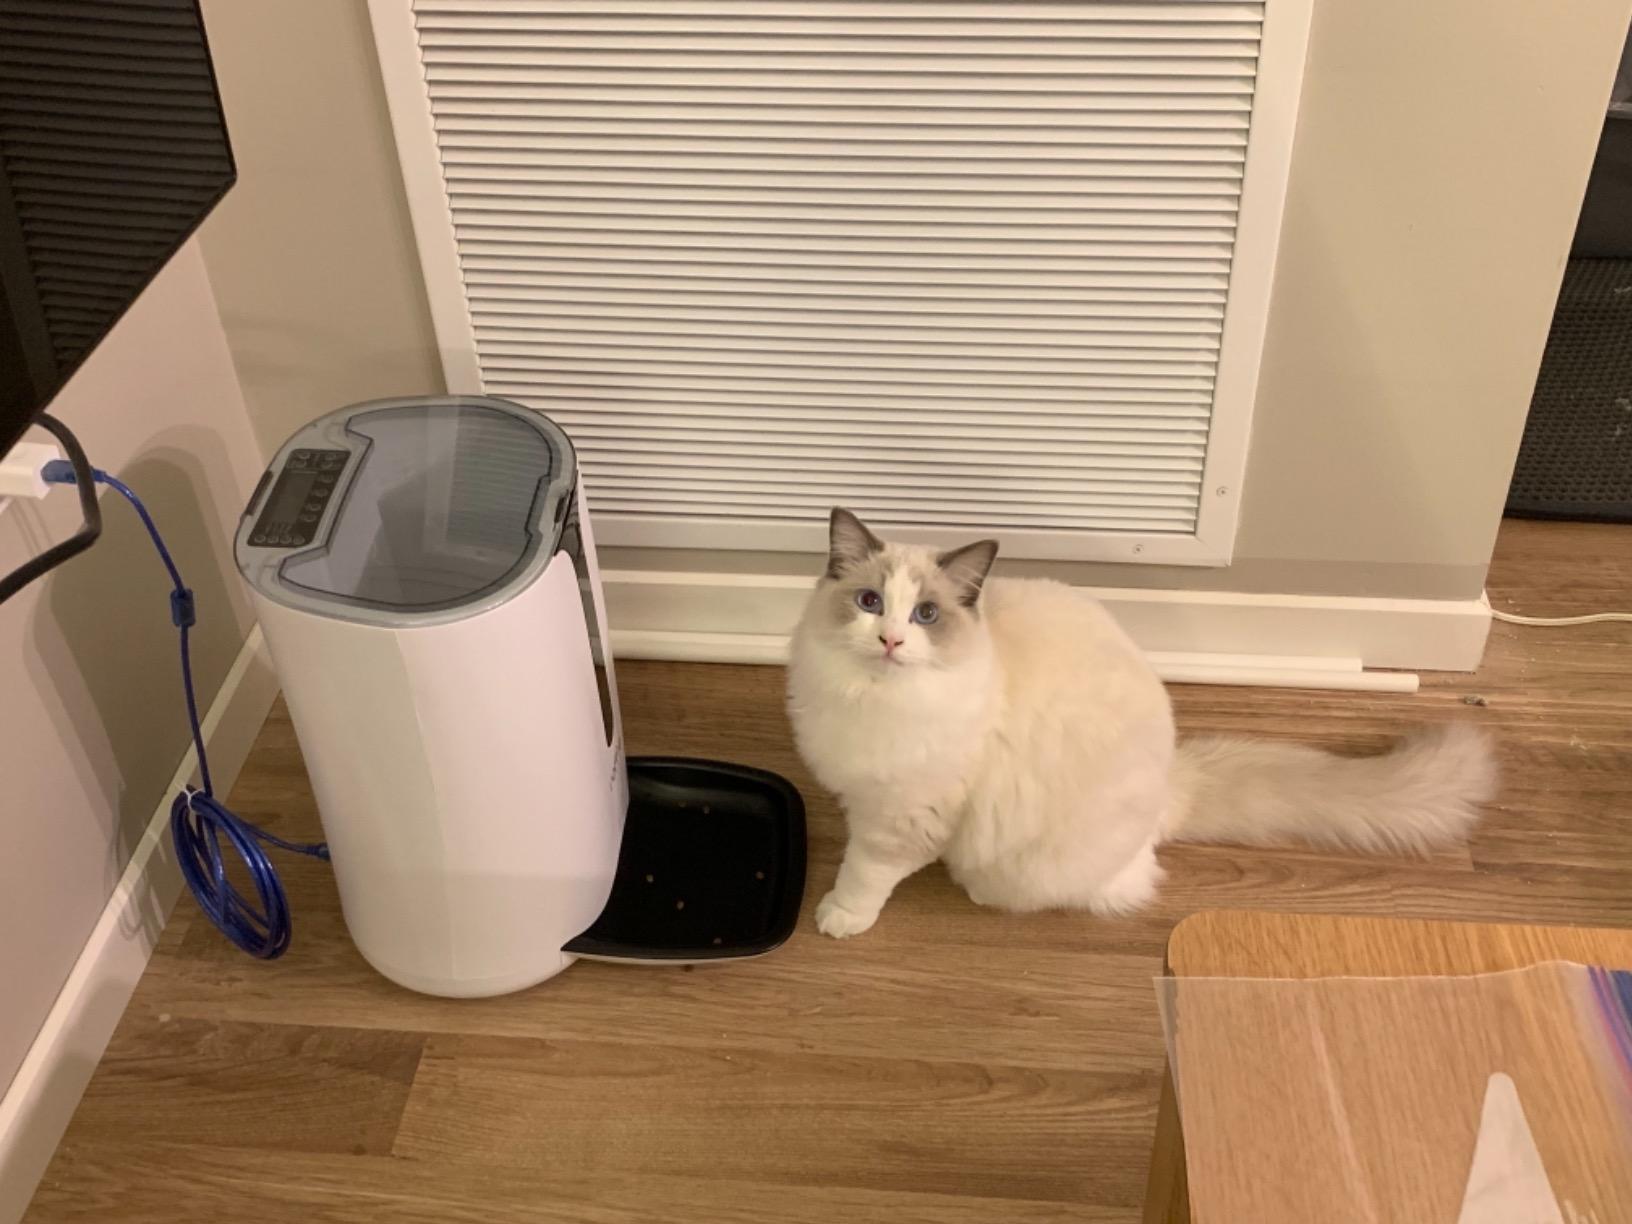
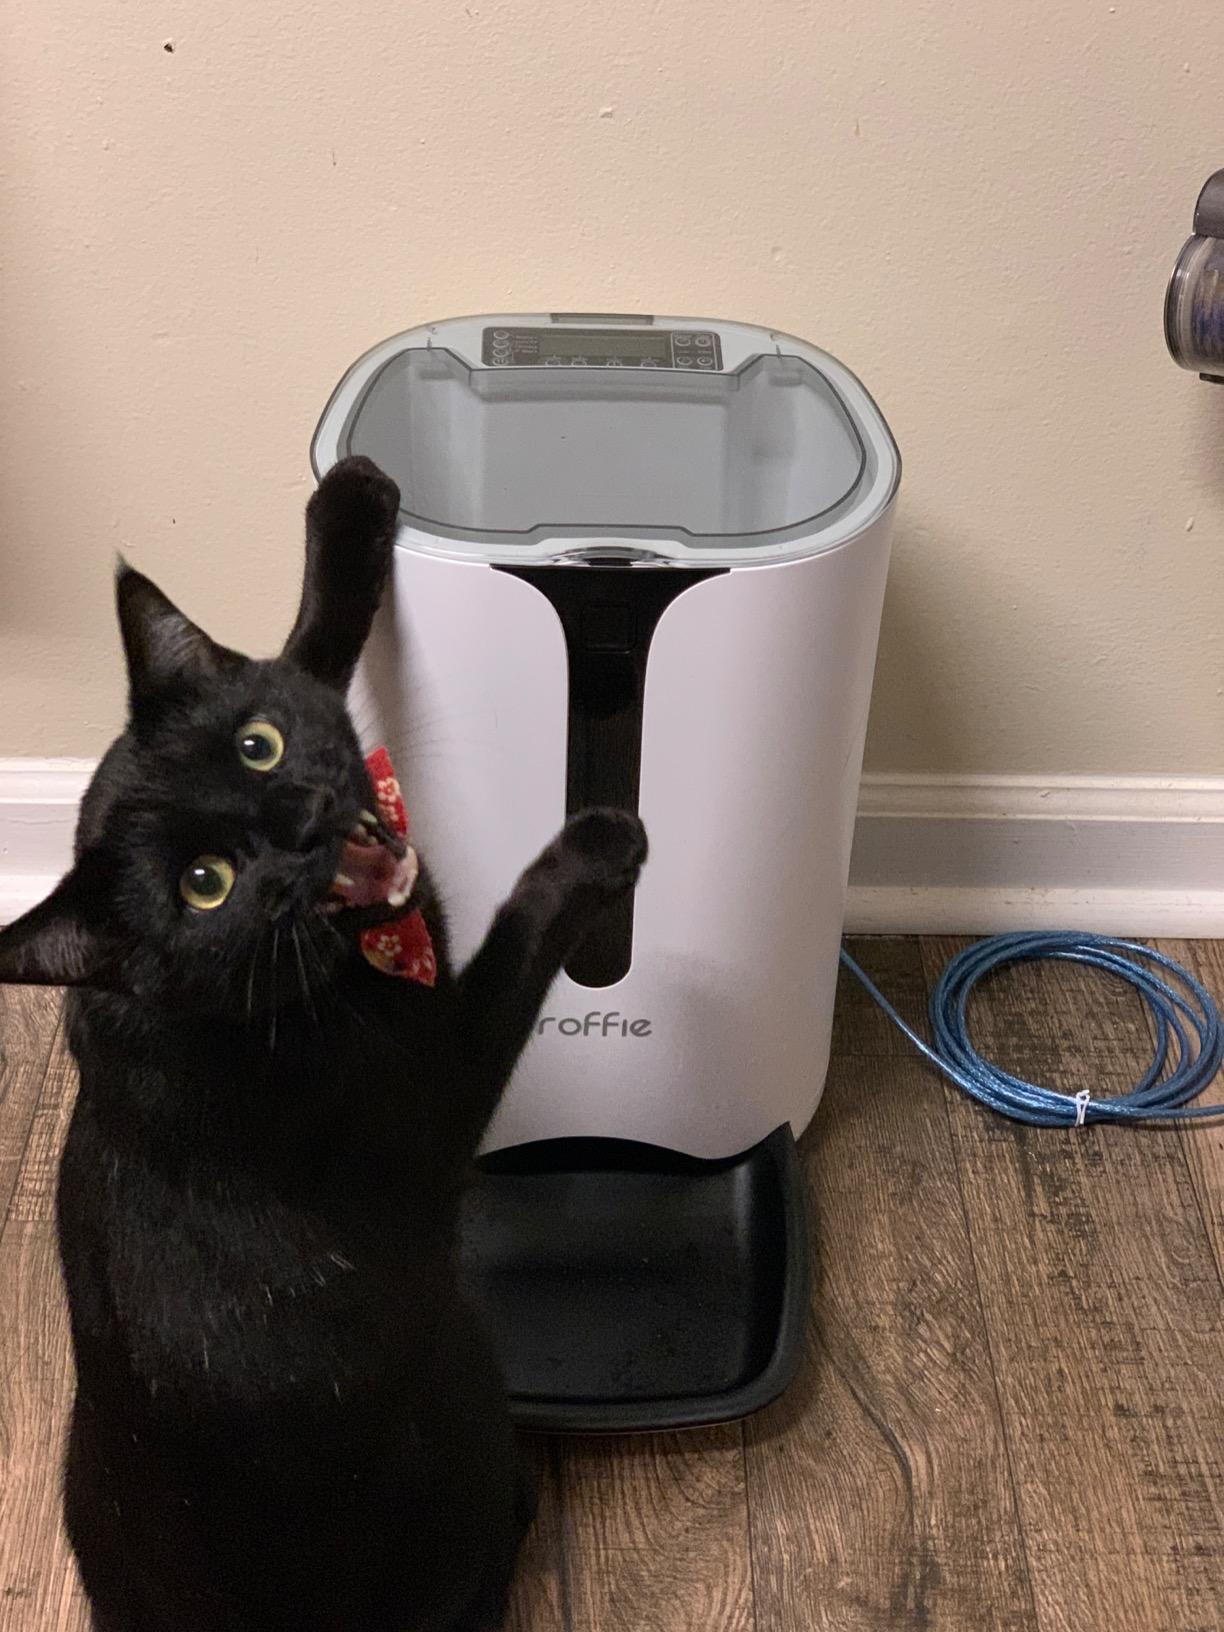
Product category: items_feeder
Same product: yes